CP Ships

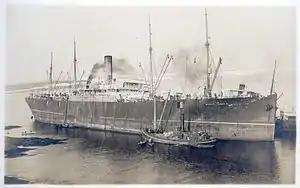
aground in Canada before the war.

In 1914, the "Empress of Ireland" collided with the Norwegian collier in the Saint Lawrence River. The "Empress" sank in just 14 minutes and 1,012 perished. Its death toll makes it the deadliest maritime disaster in Canadian history.